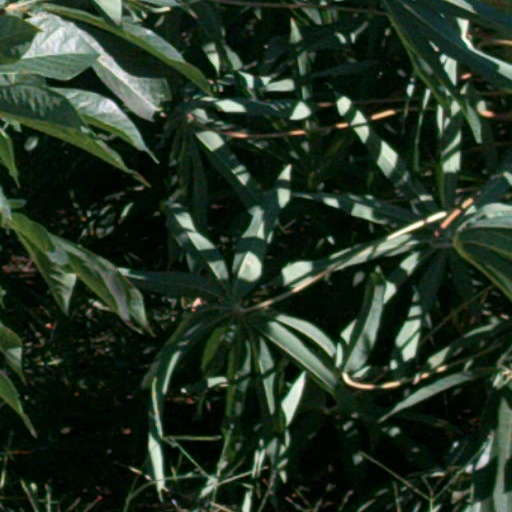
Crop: cassava